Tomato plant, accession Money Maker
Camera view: bottom (45 deg); turntable rotation: 330 degrees
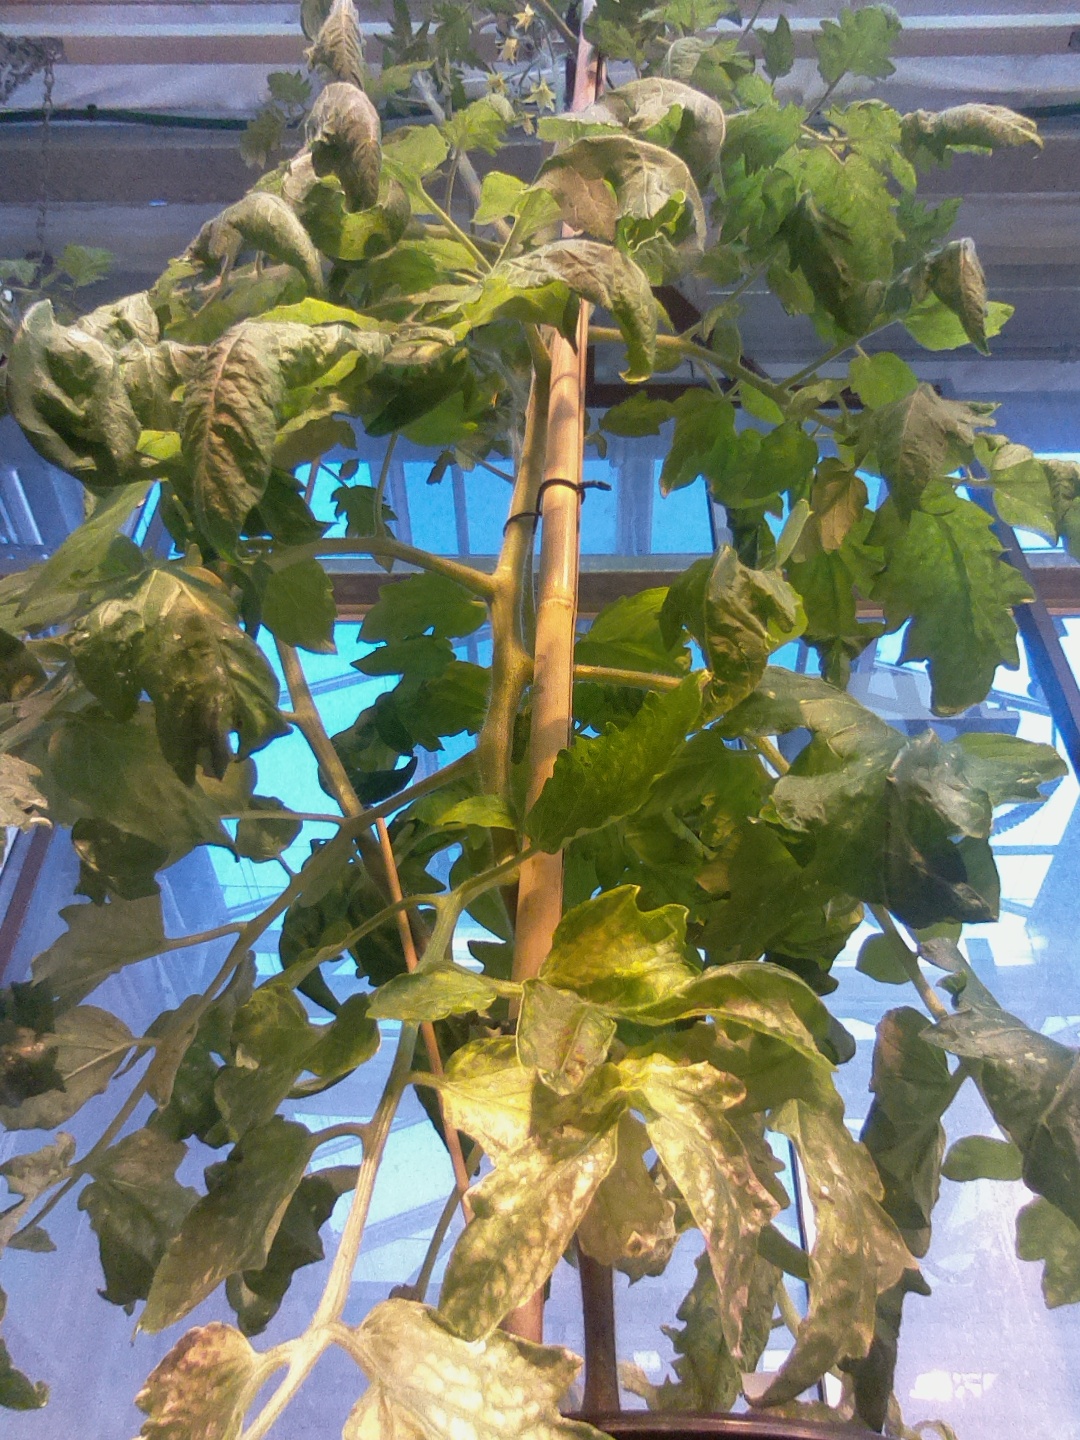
BBCH growth stage 67: Full flowering, 70%-80% of flowers open, more petals falling